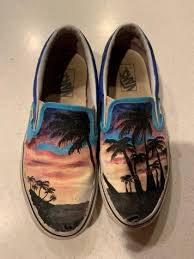
Waste category: shoes